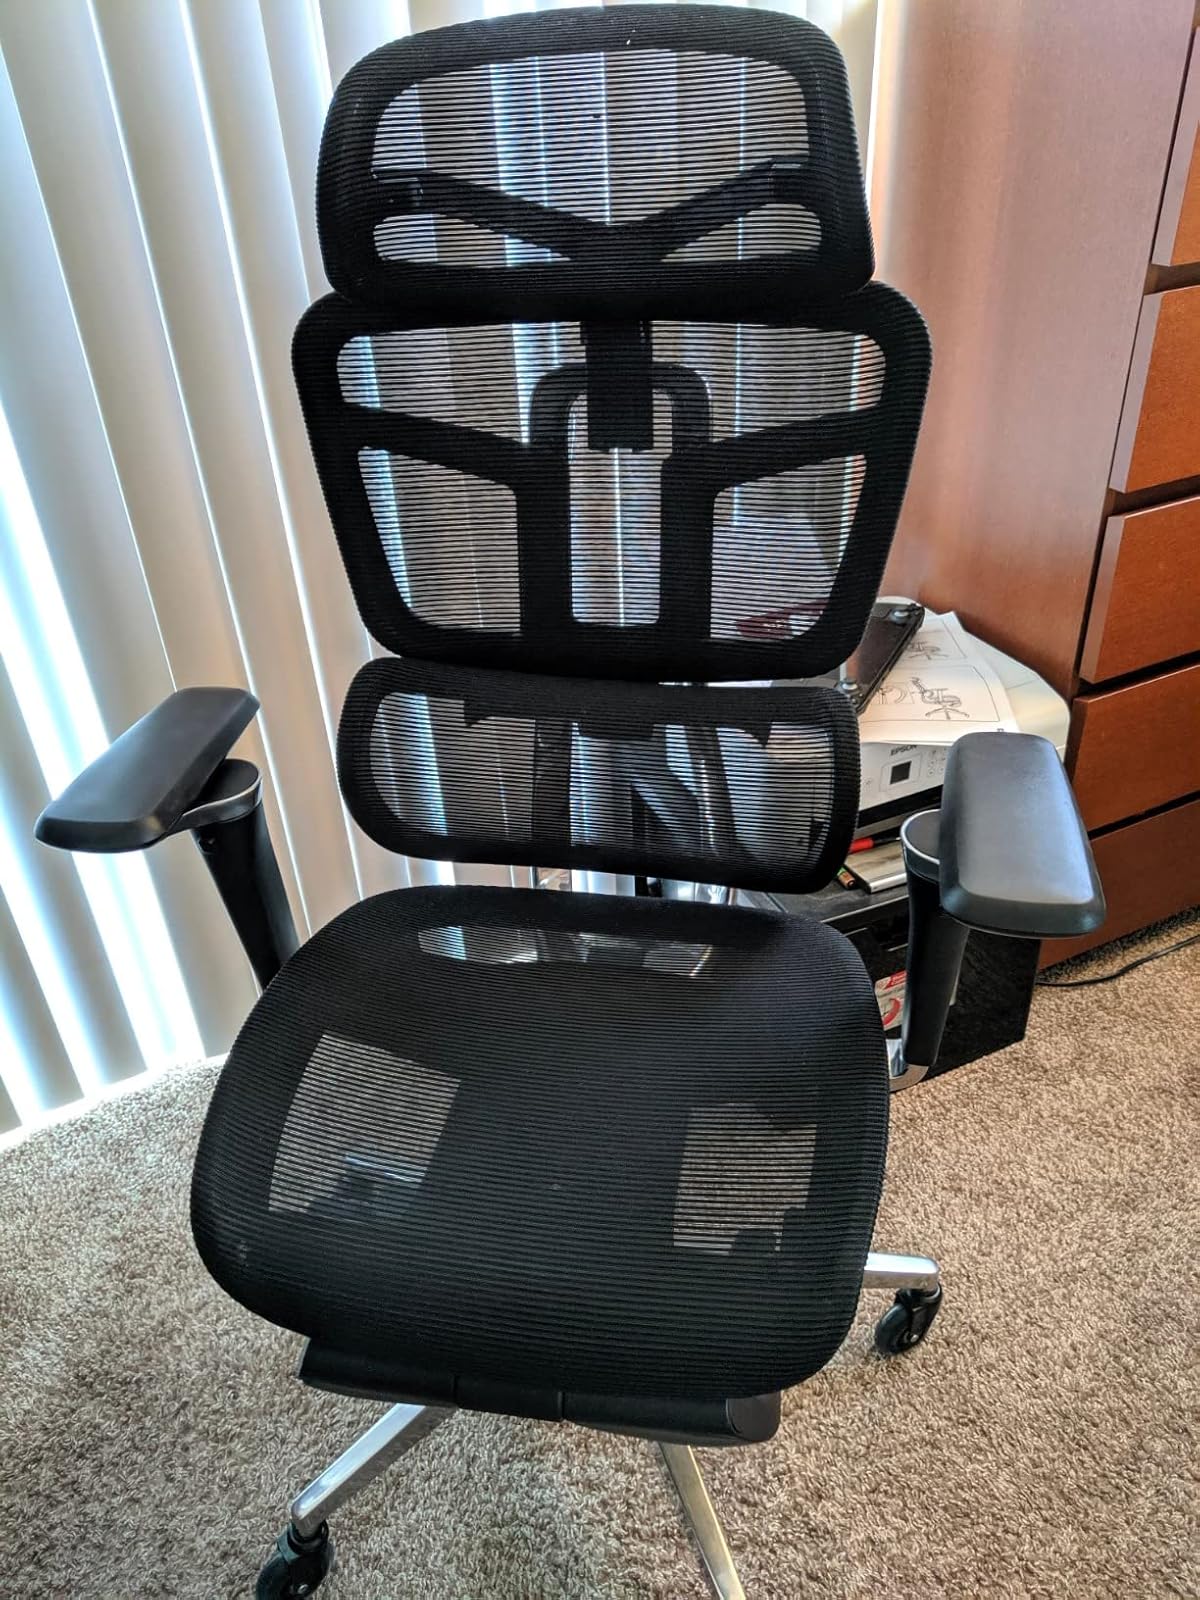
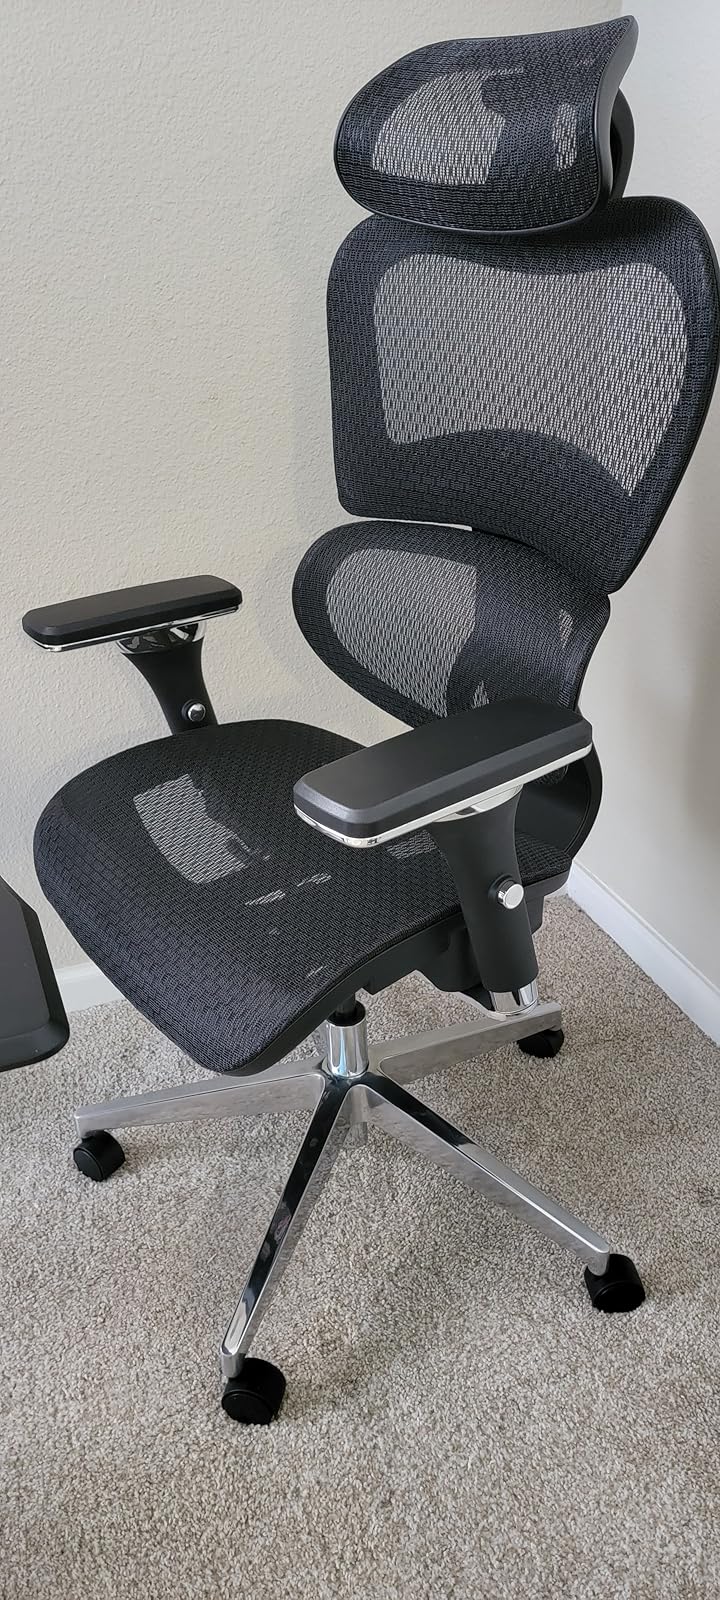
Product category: items_chair
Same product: no